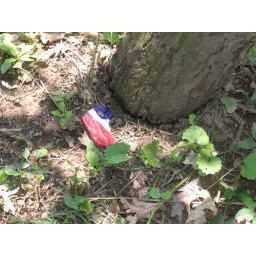
Seriah's rock in front of her Dogwood tree in Washington Grove, Maryland